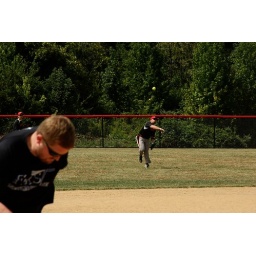
Terry throws a ball in to home as a Houston runner rounds third base._Nazarene Nationals softball tournament at Cincinnati